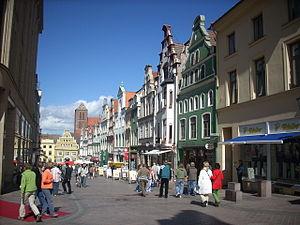
Wismar est une ville hanséatique du Mecklembourg-Poméranie-Occidentale, dans le nord-est de l'Allemagne, au bord de la baie de Wismar sur la mer Baltique. Elle compte 42 550 habitants. Sa population est en constante diminution. C'est le chef-lieu de l'arrondissement du Mecklembourg-du-Nord-Ouest.